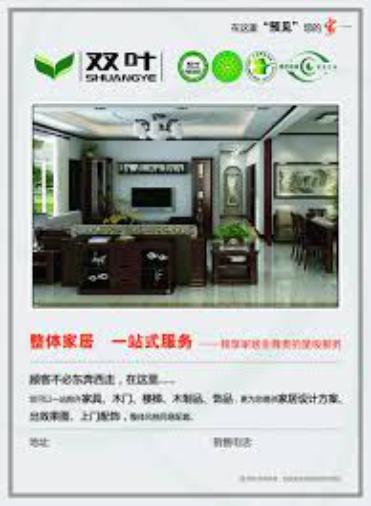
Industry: Necessities